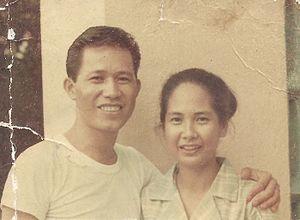
La résistance à l’occupation japonaise a existé aux Philippines de 1942 à 1945 durant la Seconde Guerre mondiale. Cette résistance composée de réseaux clandestins et de mouvements de guérilla a agi contre l’armée et la police militaire japonaises, ainsi que les collaborateurs philippins. Les historiens estiment qu’environ 260 000 personnes ont rejoint la guérilla, et que les autres organisations de résistance clandestines comptaient probablement encore plus de membres. Leur efficacité a été reconnue depuis, car l’armée japonaise n’avait le contrôle effectif que de douze des quarante-huit provinces de l’archipel vers la fin de la guerre.